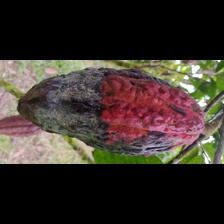
Label: phytophthora